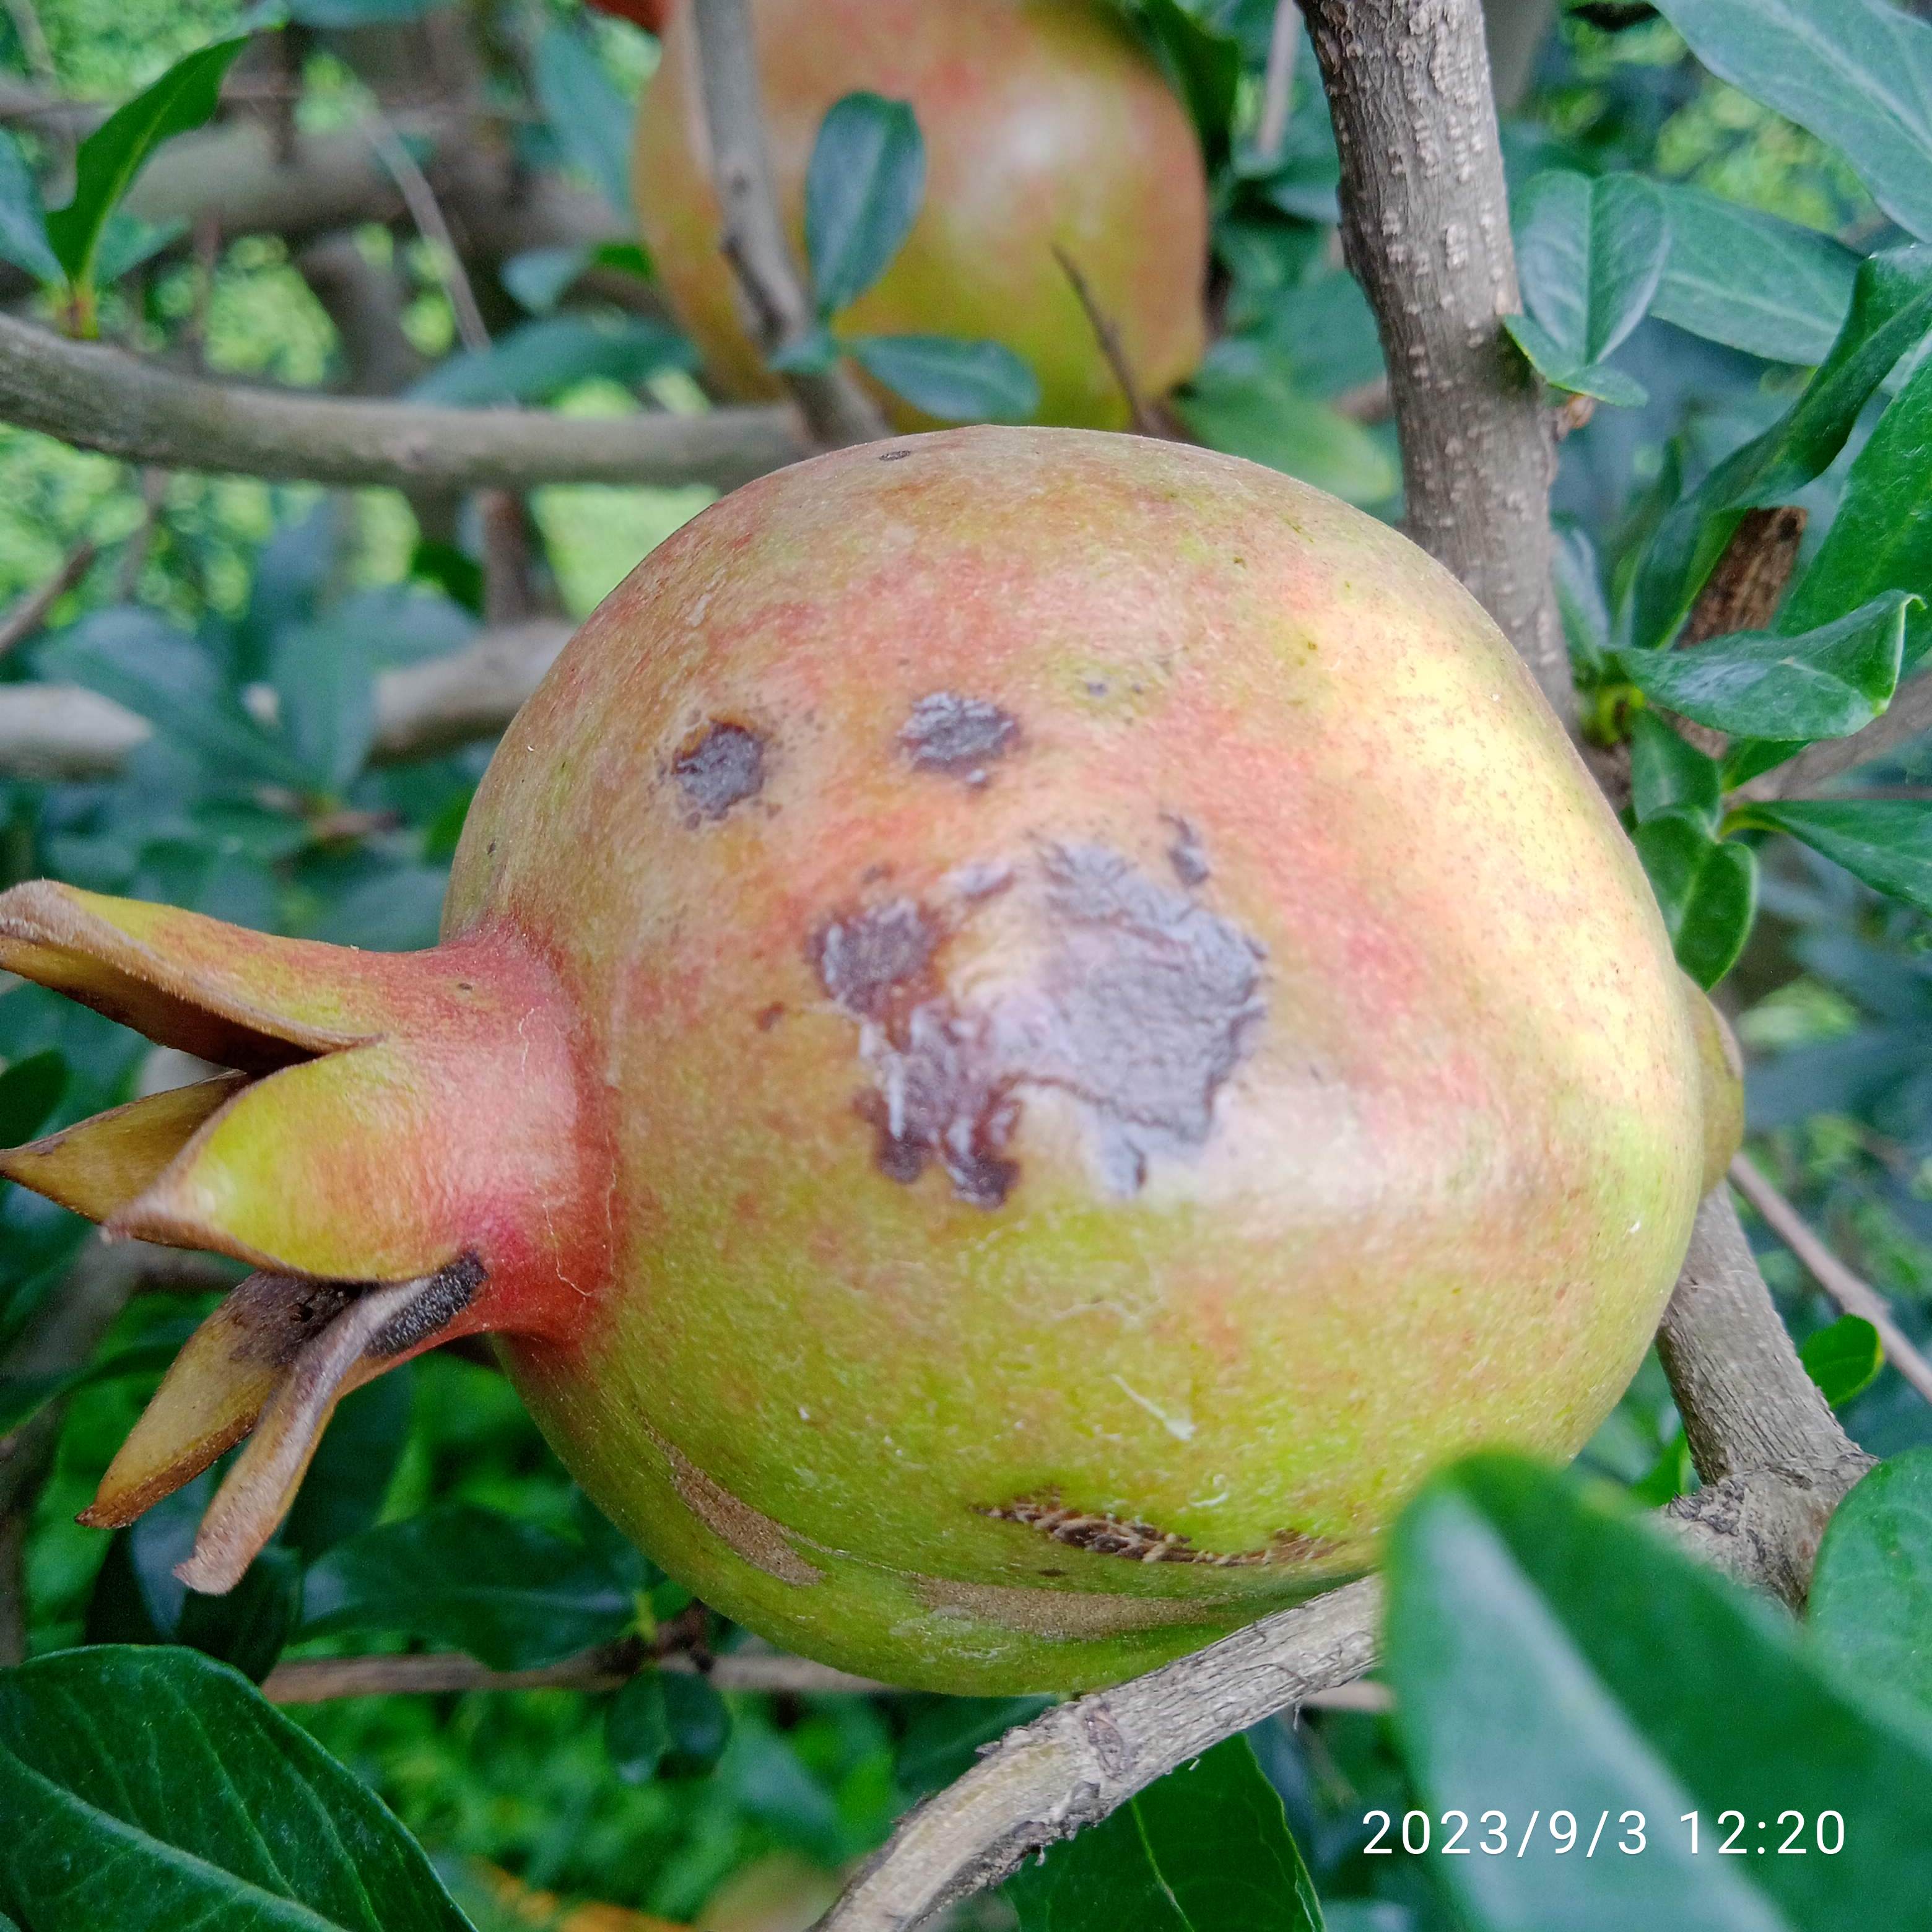
Label: Anthracnose